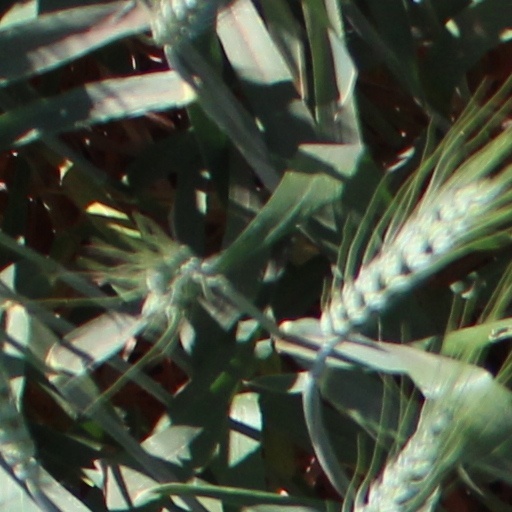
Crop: wheat